Knott, Caldbeck

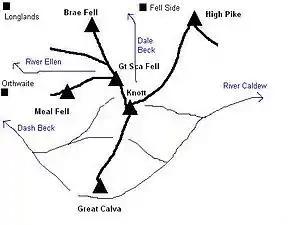
sketch map of Knott

The western end of the fell is Burn Tod, which descends roughly between Burntod and Hause Gills, both tributaries of Dash Beck. To the north is a parallel but shorter shoulder, Frozen Fell, and these two spurs are the only part of the fell which drain westward to the River Derwent.